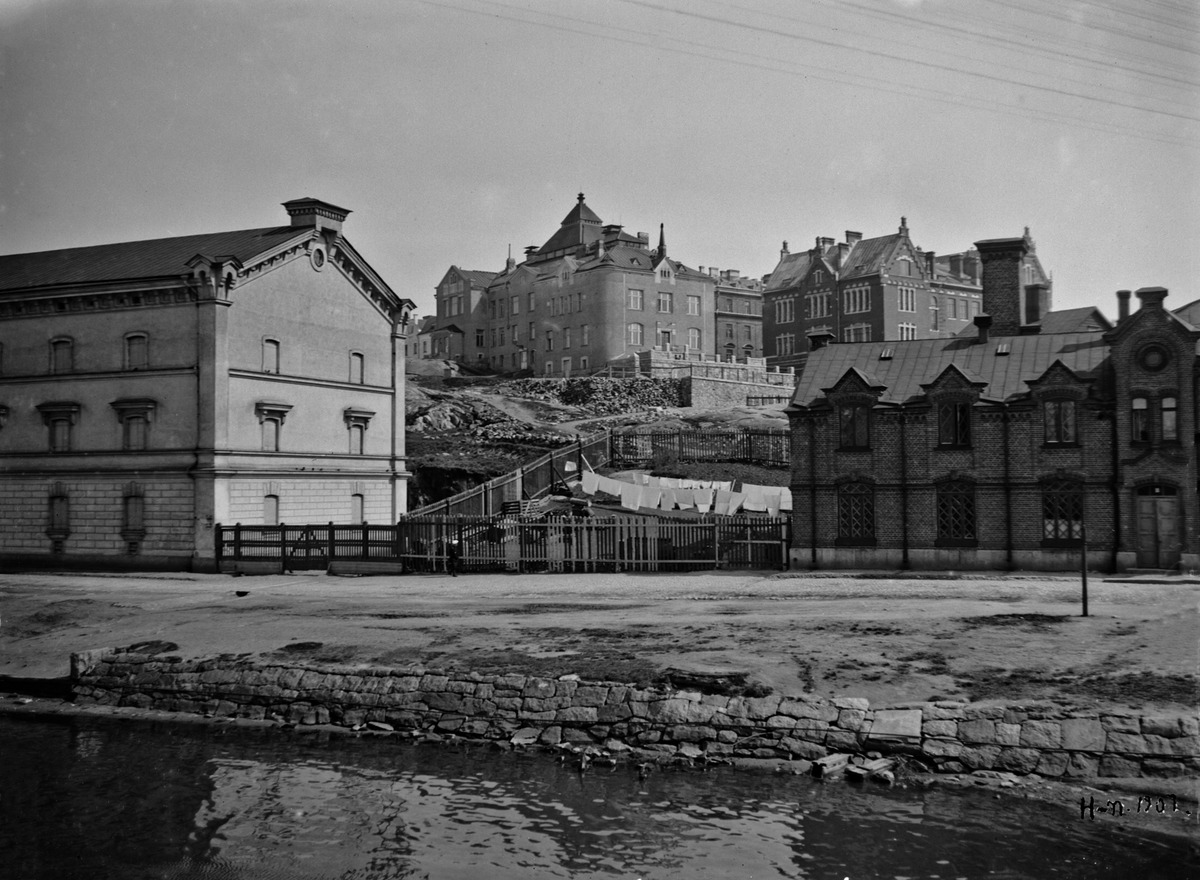
Etualalla rakennukset Siltavuorenranta 16 ja 18:ssa, taustalle jäävät rakennukset ovat Siltavuorenpenger 20 ja Snellmaninkatu 18
sisällön kuvaus: Etualalla rakennukset Siltavuorenranta 16 ja 18:ssa, taustalle jäävät rakennukset ovat Siltavuorenpenger 20 ja Snellmaninkatu 18. mustavalkoinen
Kuvaaja: Hausen, Reinhold, valokuvaaja
Ajankohta: kuvausaika 1907
Paikka: Suomi, Uusimaa, Helsinki, Kruununhaka Helsinki, Siltavuorenkatu 16, 18
Aiheet: tiilirakennukset, kerrostalot, kadut, rannat, kalliot